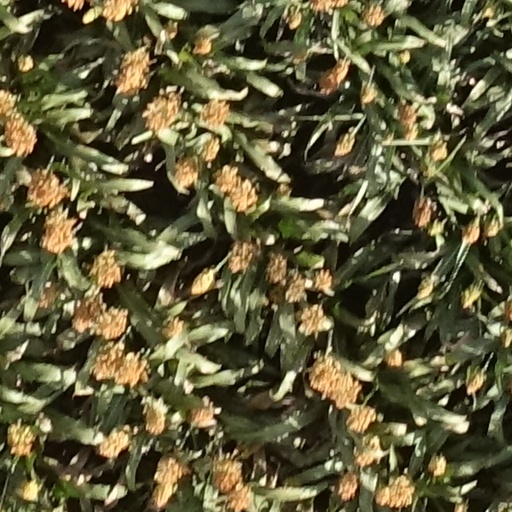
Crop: sorghum